The Whale (The Office)

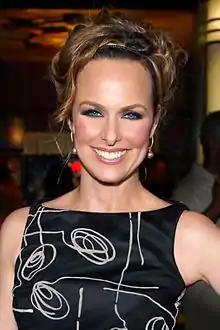
The episode marks the return of former series regular Melora Hardin.

"The Whale" was written by executive story editor Carrie Kemper, who is the younger sister of cast member Ellie Kemper, making it her third writing credit for the series. It was directed by Rodman Flender, his first directing credit for the series. The episode sees the return of Melora Hardin as Jan Levinson, a former character in the series who left after the early part of the fifth season. Hardin, did however, make two short appearances on the show during the seventh season episodes "Sex Ed" and "Threat Level Midnight". Ed Helms only appears in the episode's cold open; he was written out of several episodes of the season in order to film "The Hangover Part III".